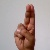
The image shows a hand gesture representing the letter 'U' in Indian Sign Language.